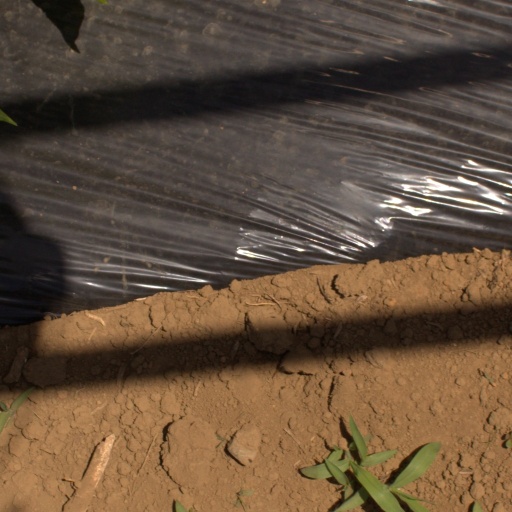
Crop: Jerusalem artichoke